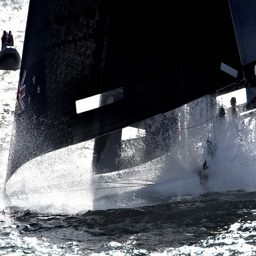
sea water covers a team during a race .